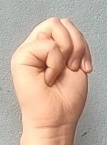
ASL sign: M